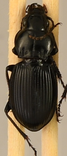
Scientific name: Cyclotrachelus torvus
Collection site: Northern Great Plains Research Laboratory NEON (NOGP), plot NOGP_007